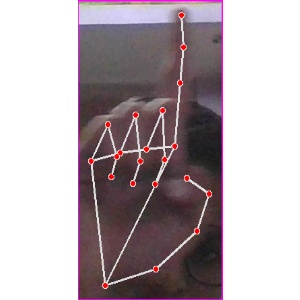
अक्षर: क